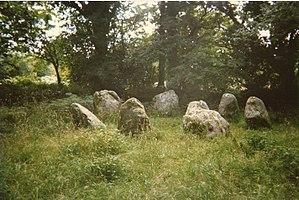
Cette liste non exhaustive recense les principaux sites mégalithiques du comté de Cork.
Un cromlech est un monument mégalithique préhistorique constitué par un alignement de monolithes verticaux, formant une enceinte de pierres levées, généralement circulaire.
Le cromlech de Lissyviggeen, connu également sous le nom des « Sept Sœurs », est un cercle de pierres situé près de la ville de Killarney, dans le comté de Kerry, en Irlande.